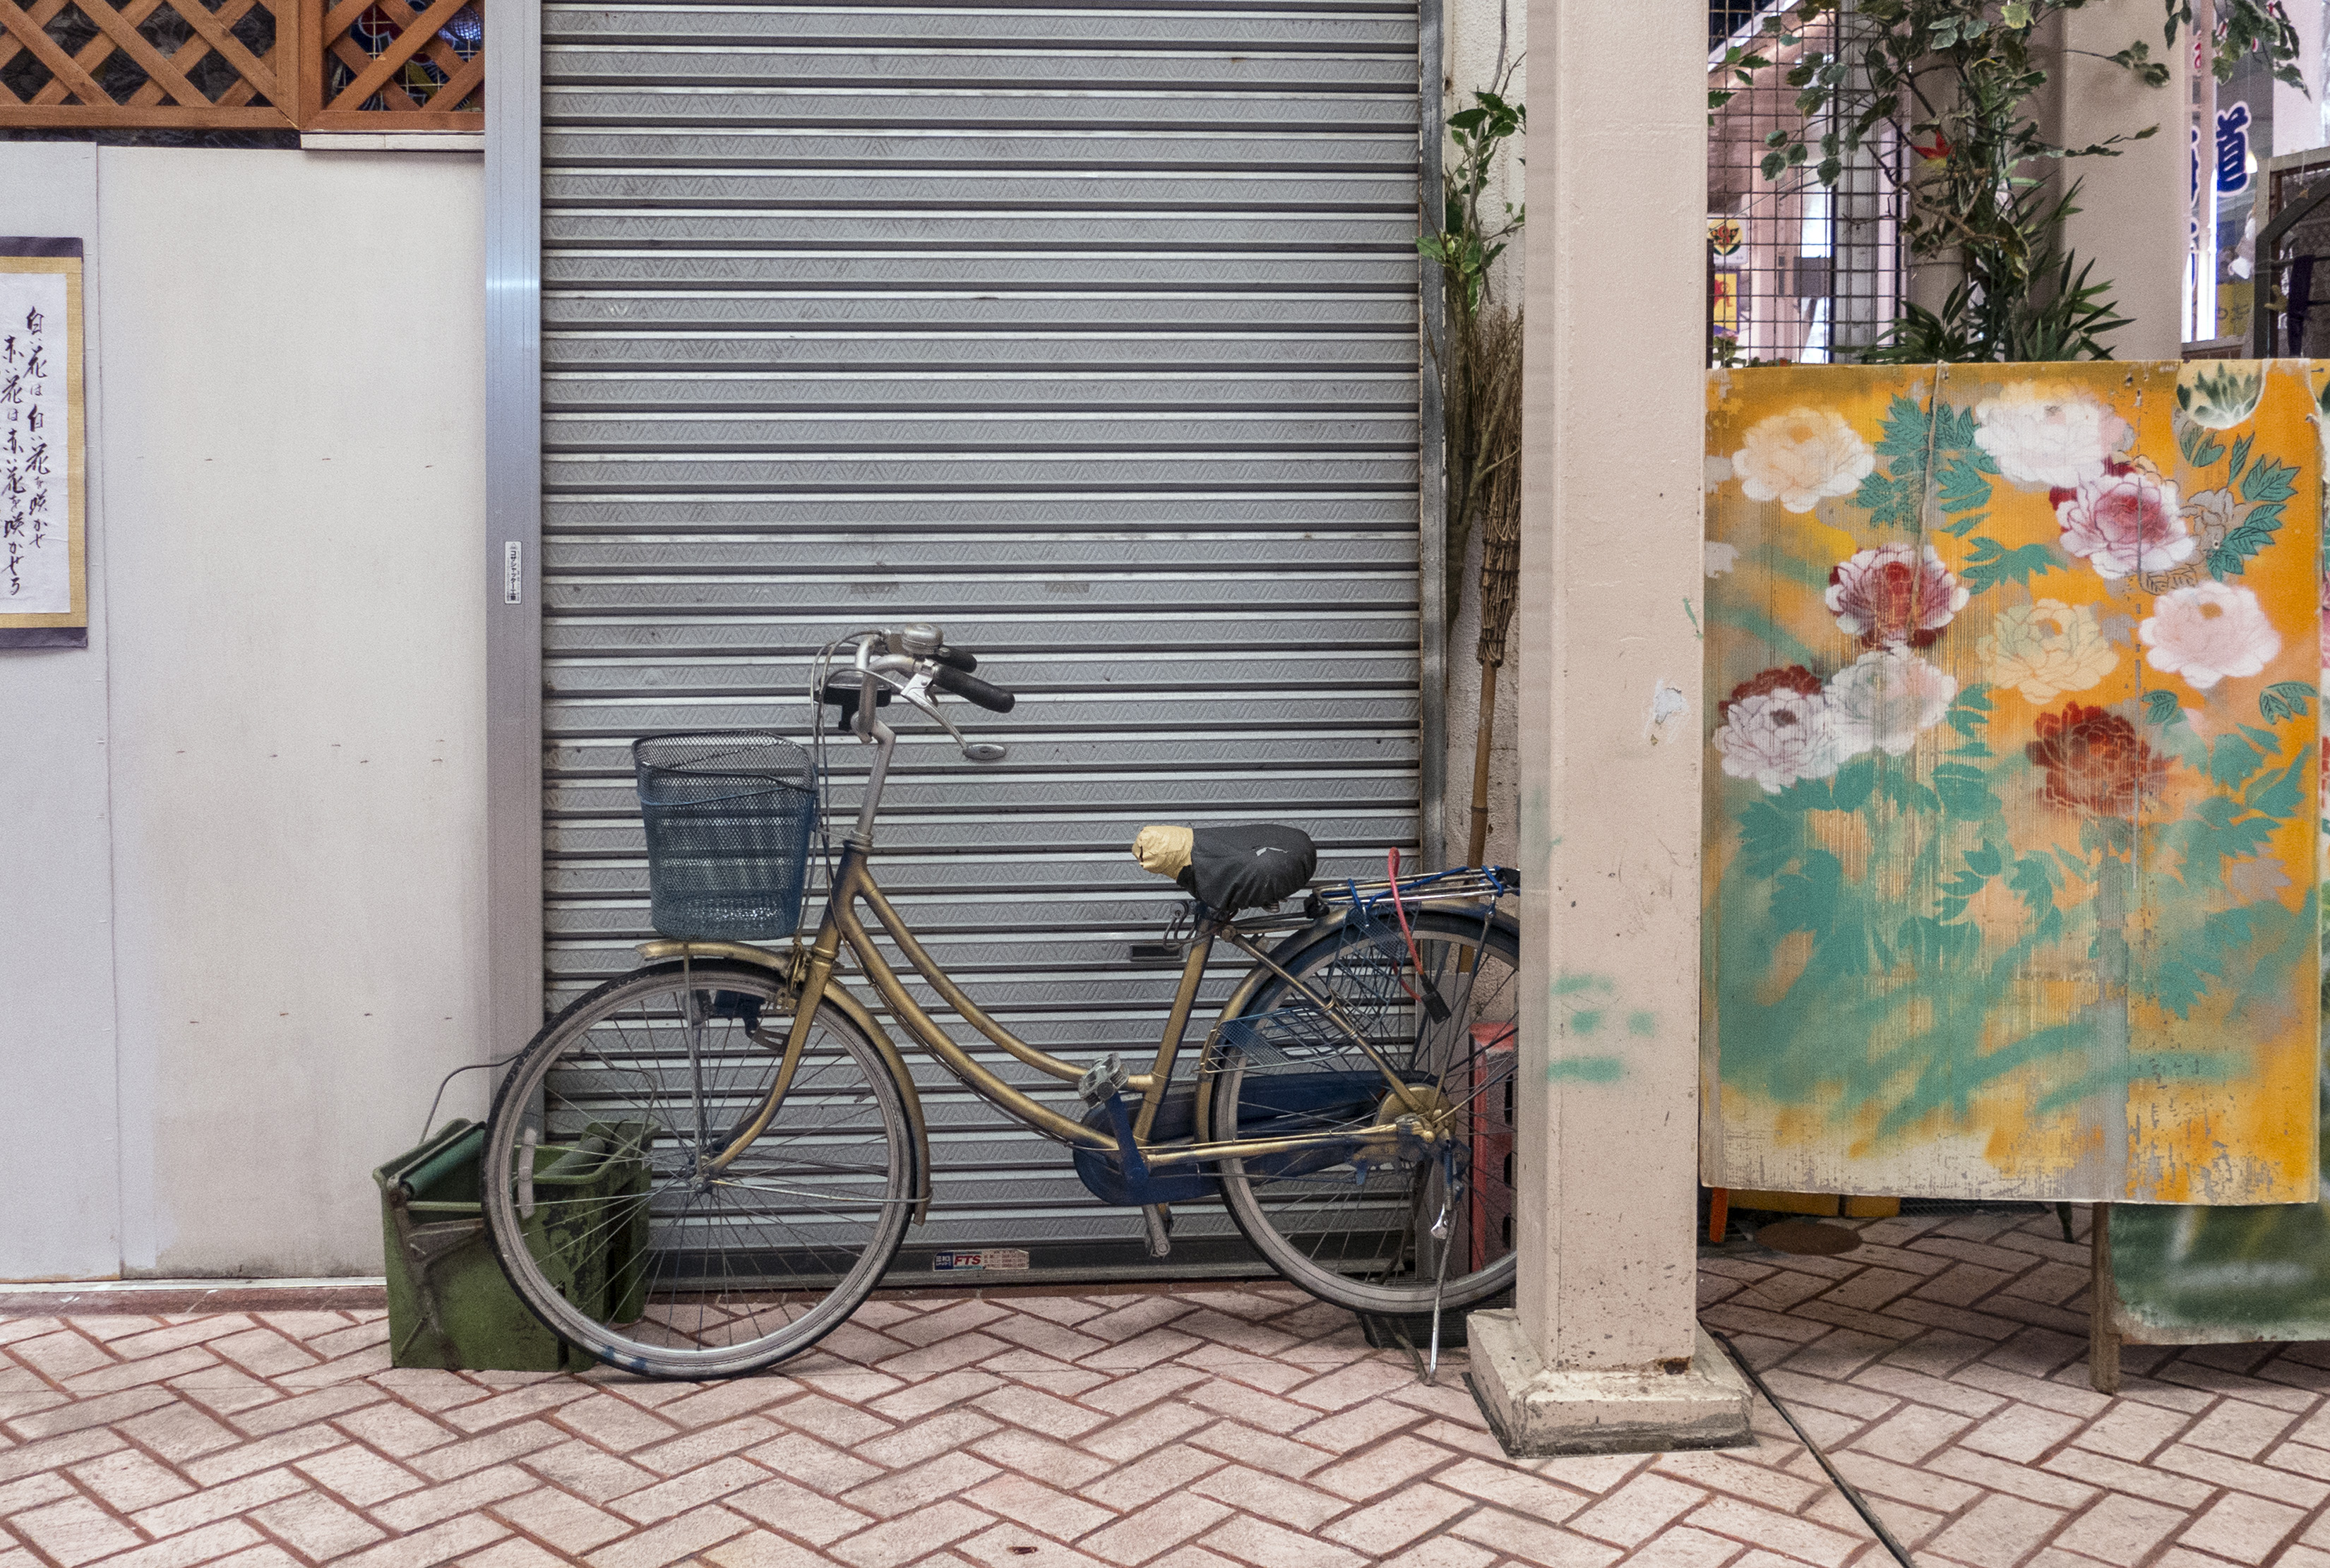
interior design, art, window covering